Hors d'oeuvre

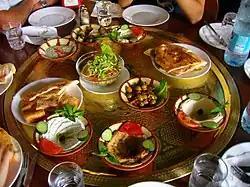

In Arabic, "moqabbelat" ("things which make one accept what is to come". From root lit. "to accept") is the term for an hors d'oeuvre. In India, it is known as chaat, which is served throughout the day. Dahi puri is another snack from India which is especially popular from the city of Mumbai in the state of Maharashtra and in the Ahmedabad city of Gujarat state. Chaat is the snack food consumed separately and not part of main course meals.